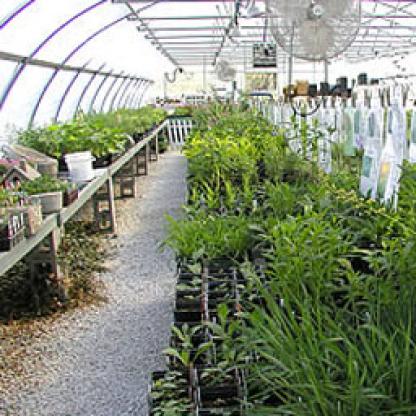
Scene: Indoor